Policy Address

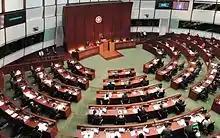
2013 Policy Address debated in Legco

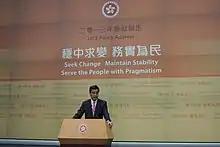
2013 Policy Address by Leung Chun-ying

In Hong Kong, the Policy Address is the constitutionally mandated annual address to the legislature delivered by the Chief Executive. The practice of giving annual Policy Addresses is mandated under Article 64 of the Basic Law, which requires the government to "present regular Policy Addresses to the [Legislative] Council". Many people see the Policy Address as a useful way to predict how the Chief Executive will operate.